Castelo da Dona Chica

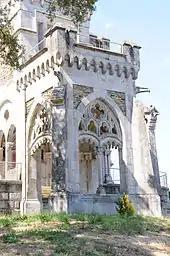
The ornate, Gothic-inspired carriage entrance in the southern facade

The castle is located in a rural property, four kilometres from the centre of Braga, on an ample property encircled by wall and dense vegetation.